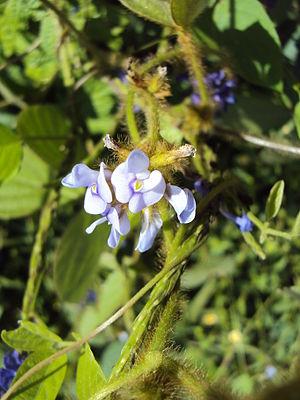
Calopogonium est un genre de plantes dicotylédones de la famille des Fabaceae, sous-famille des Faboideae, originaire d'Amérique tropicale, qui comprend une dizaine d'espèces acceptées.